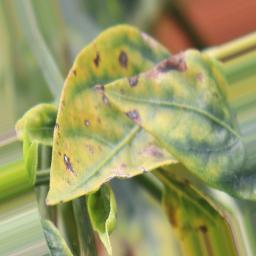
Label: nutritional